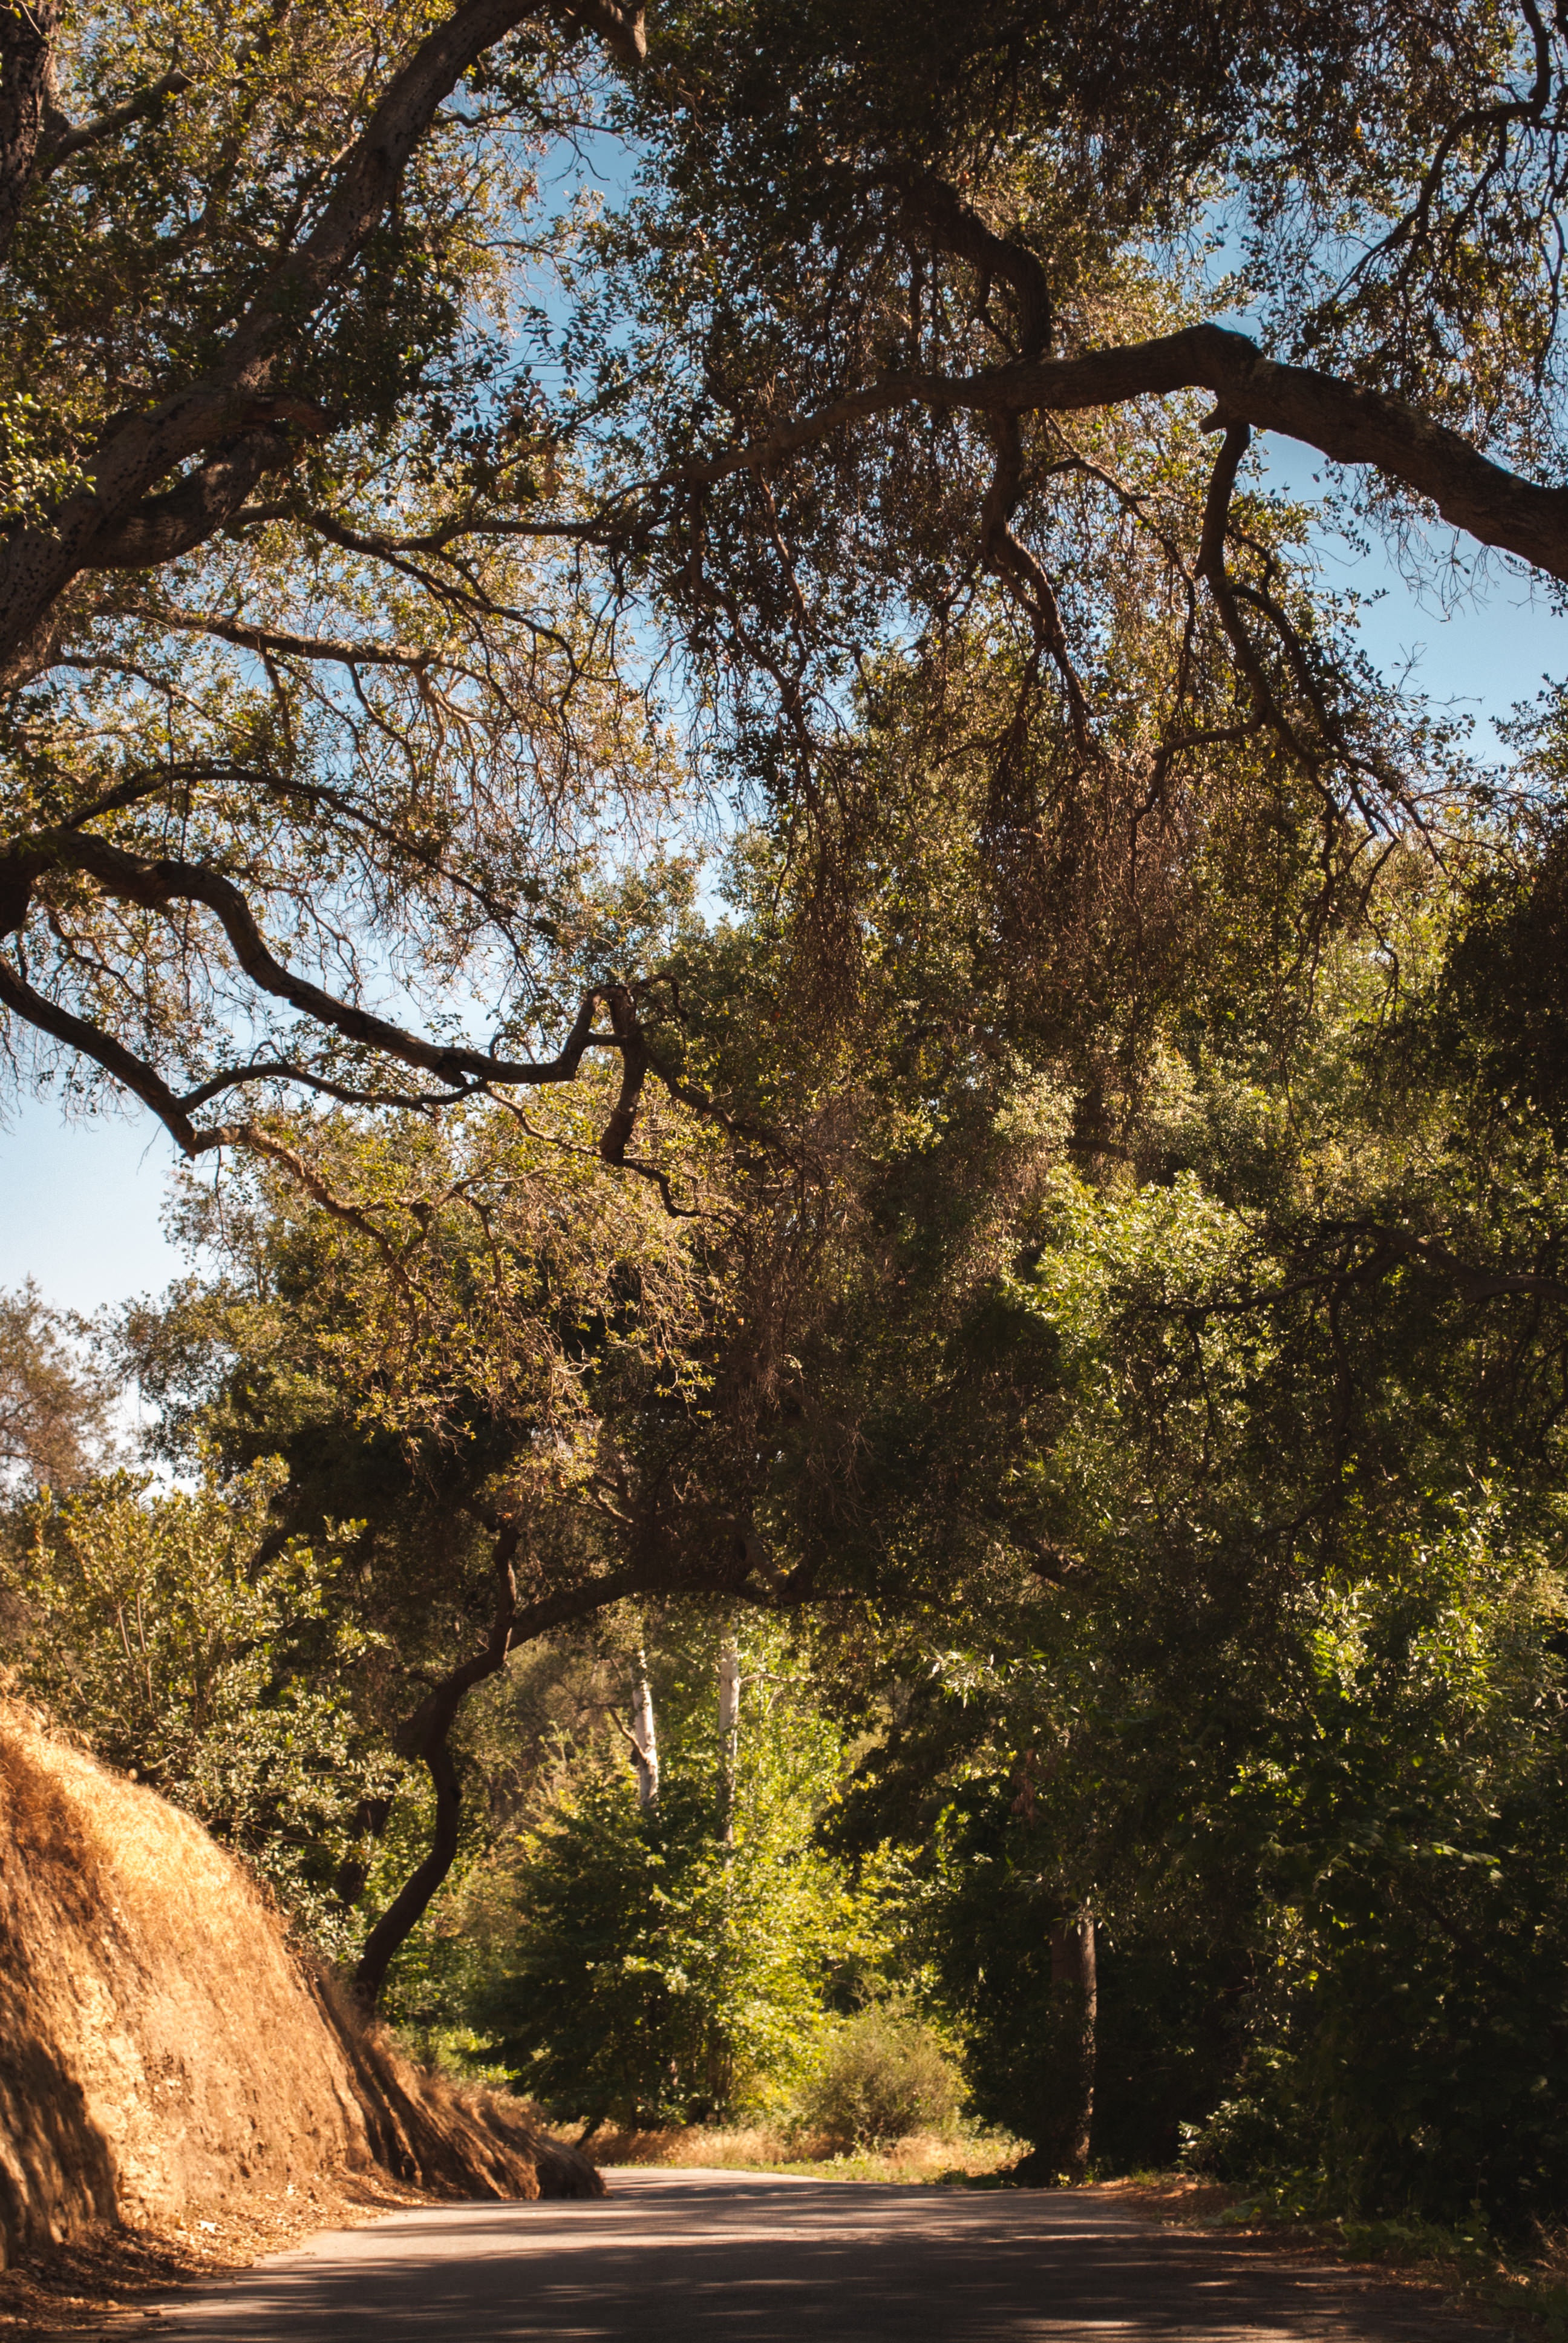
landscape, tree, nature, forest, branch, plant, road, trail, sunlight, leaf, arid, flower, san francisco, autumn, park, botany, california, season, woods, scene, woodland, drought, rural area, bay area, woody plant